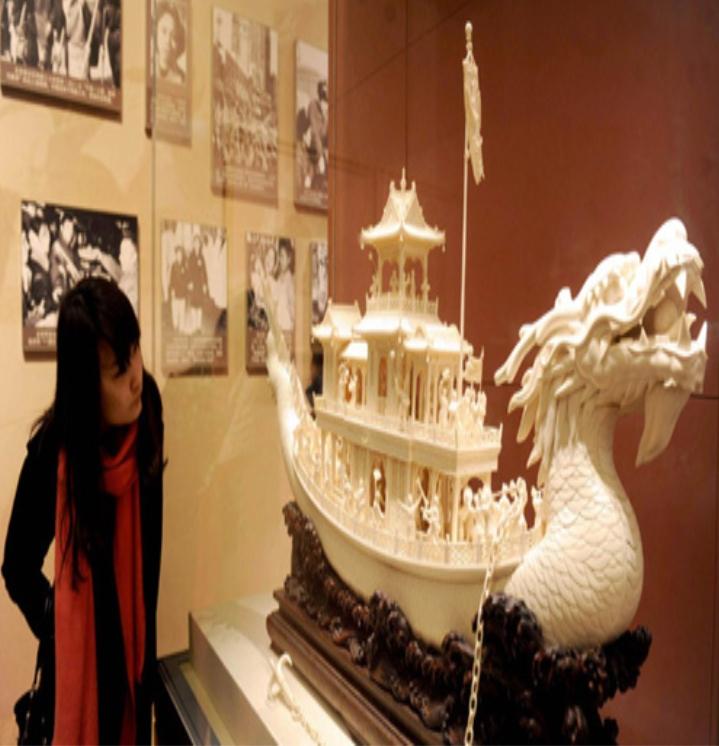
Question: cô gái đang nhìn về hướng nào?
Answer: đang nhìn về mô hình chiếc thuyền